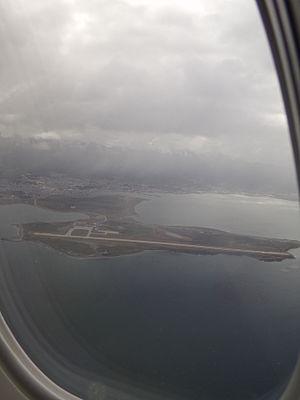
La péninsule Ushuaïa ou péninsule d'Ushuaïa, est un accident géographique situé sur la rive septentrionale du canal Beagle, sur la côte sud de la grande île de la Terre de Feu, dans la région la plus australe de l'Amérique du Sud. Elle appartient administrativement au département d'Ushuaïa, dans la province de Terre de Feu, Antarctique et Îles de l’Atlantique Sud au sud de la Patagonie argentine.